Pinechas (parashah)

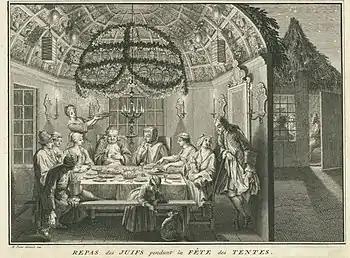
Sukkot family meal in a sukkah, with foliage roof and chandelier (engraving by Bernard Picart, 1724)

Leviticus 16:29–34 and 23:26–32 and Numbers 29:7–11 present similar injunctions to observe Yom Kippur. Leviticus 16:29 and 23:27 and Numbers 29:7 set the Holy Day on the tenth day of the seventh month (Tishrei). Leviticus 16:29 and 23:27 and Numbers 29:7 instruct that "you shall afflict your souls." Leviticus 23:32 makes clear that a full day is intended: "you shall afflict your souls; in the ninth day of the month at evening, from evening to evening." And Leviticus 23:29 threatens that whoever "shall not be afflicted in that same day, he shall be cut off from his people." Leviticus 16:29 and Leviticus 23:28 and Numbers 29:7 command that you "shall do no manner of work." Similarly, Leviticus 16:31 and 23:32 call it a "Sabbath of solemn rest." And in 23:30, God threatens that whoever "does any manner of work in that same day, that soul will I destroy from among his people." Leviticus 16:30, 16:32–34, and 23:27–28, and Numbers 29:11 describe the purpose of the day to make atonement for the people.